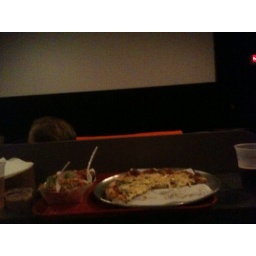
Reel pizza in bar harbor reely needs to open a new york branch